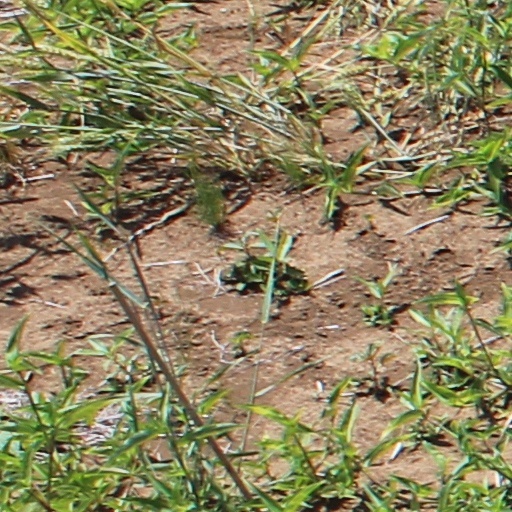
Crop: wheat